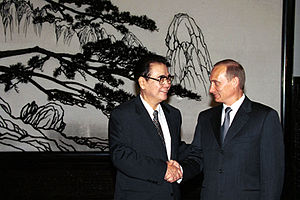
Li Peng / Liv og gerning / Den himmelske freds plads (Tiannanmen), og senere
Li peng med Vladimir Putin år 2000.
Li Peng var en kinesisk politiker. Li var blandt andet formand for den stående komité for den nationale folkekongress, og Kinas statsminister mellem 1987 og 1998.